List of stock characters

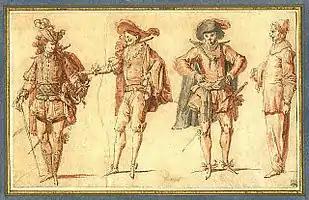
Claude Gillot (1673–1722) — "Four "Commedia dell'arte" Figures: Three Gentlemen and Pierrot", c.1715 Stock characters from — which gave each character a standard costume, so easily distinguished — continued across many types of theater, dramatic storytelling, and fiction.

A stock character is a dramatic or literary character representing a generic type in a conventional, simplified manner and recurring in many fictional works. The following list labels some of these stereotypes and provides examples. Some character archetypes, the more universal foundations of fictional characters, are also listed.